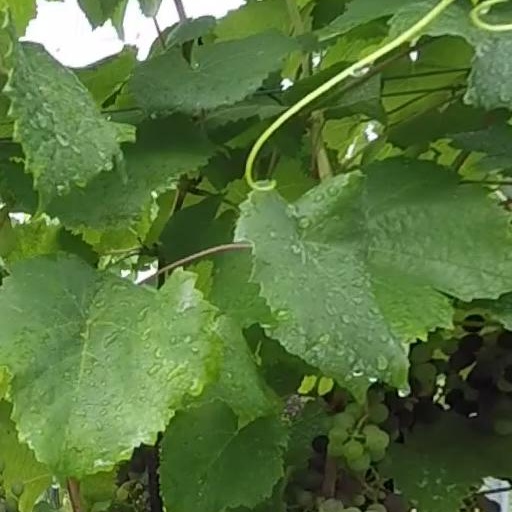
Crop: grape